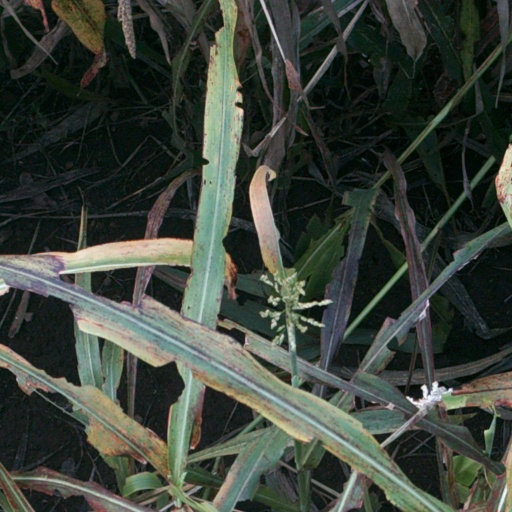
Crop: sorghum